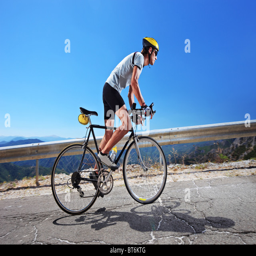
a male cyclist riding a bike uphill along a road